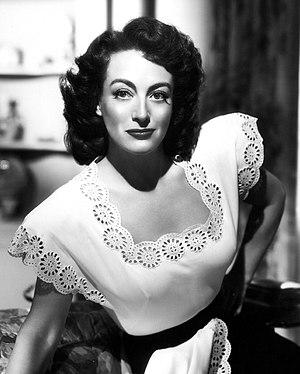
Joan Crawford, de son vrai nom Lucille Fay LeSueur, est une actrice et productrice américaine née le 23 mars 1904 à San Antonio, morte le 10 mai 1977 à New York.
Humoresque est un film américain réalisé par Jean Negulesco, sorti en 1946.